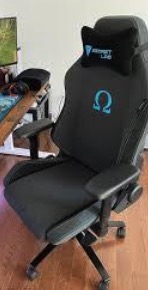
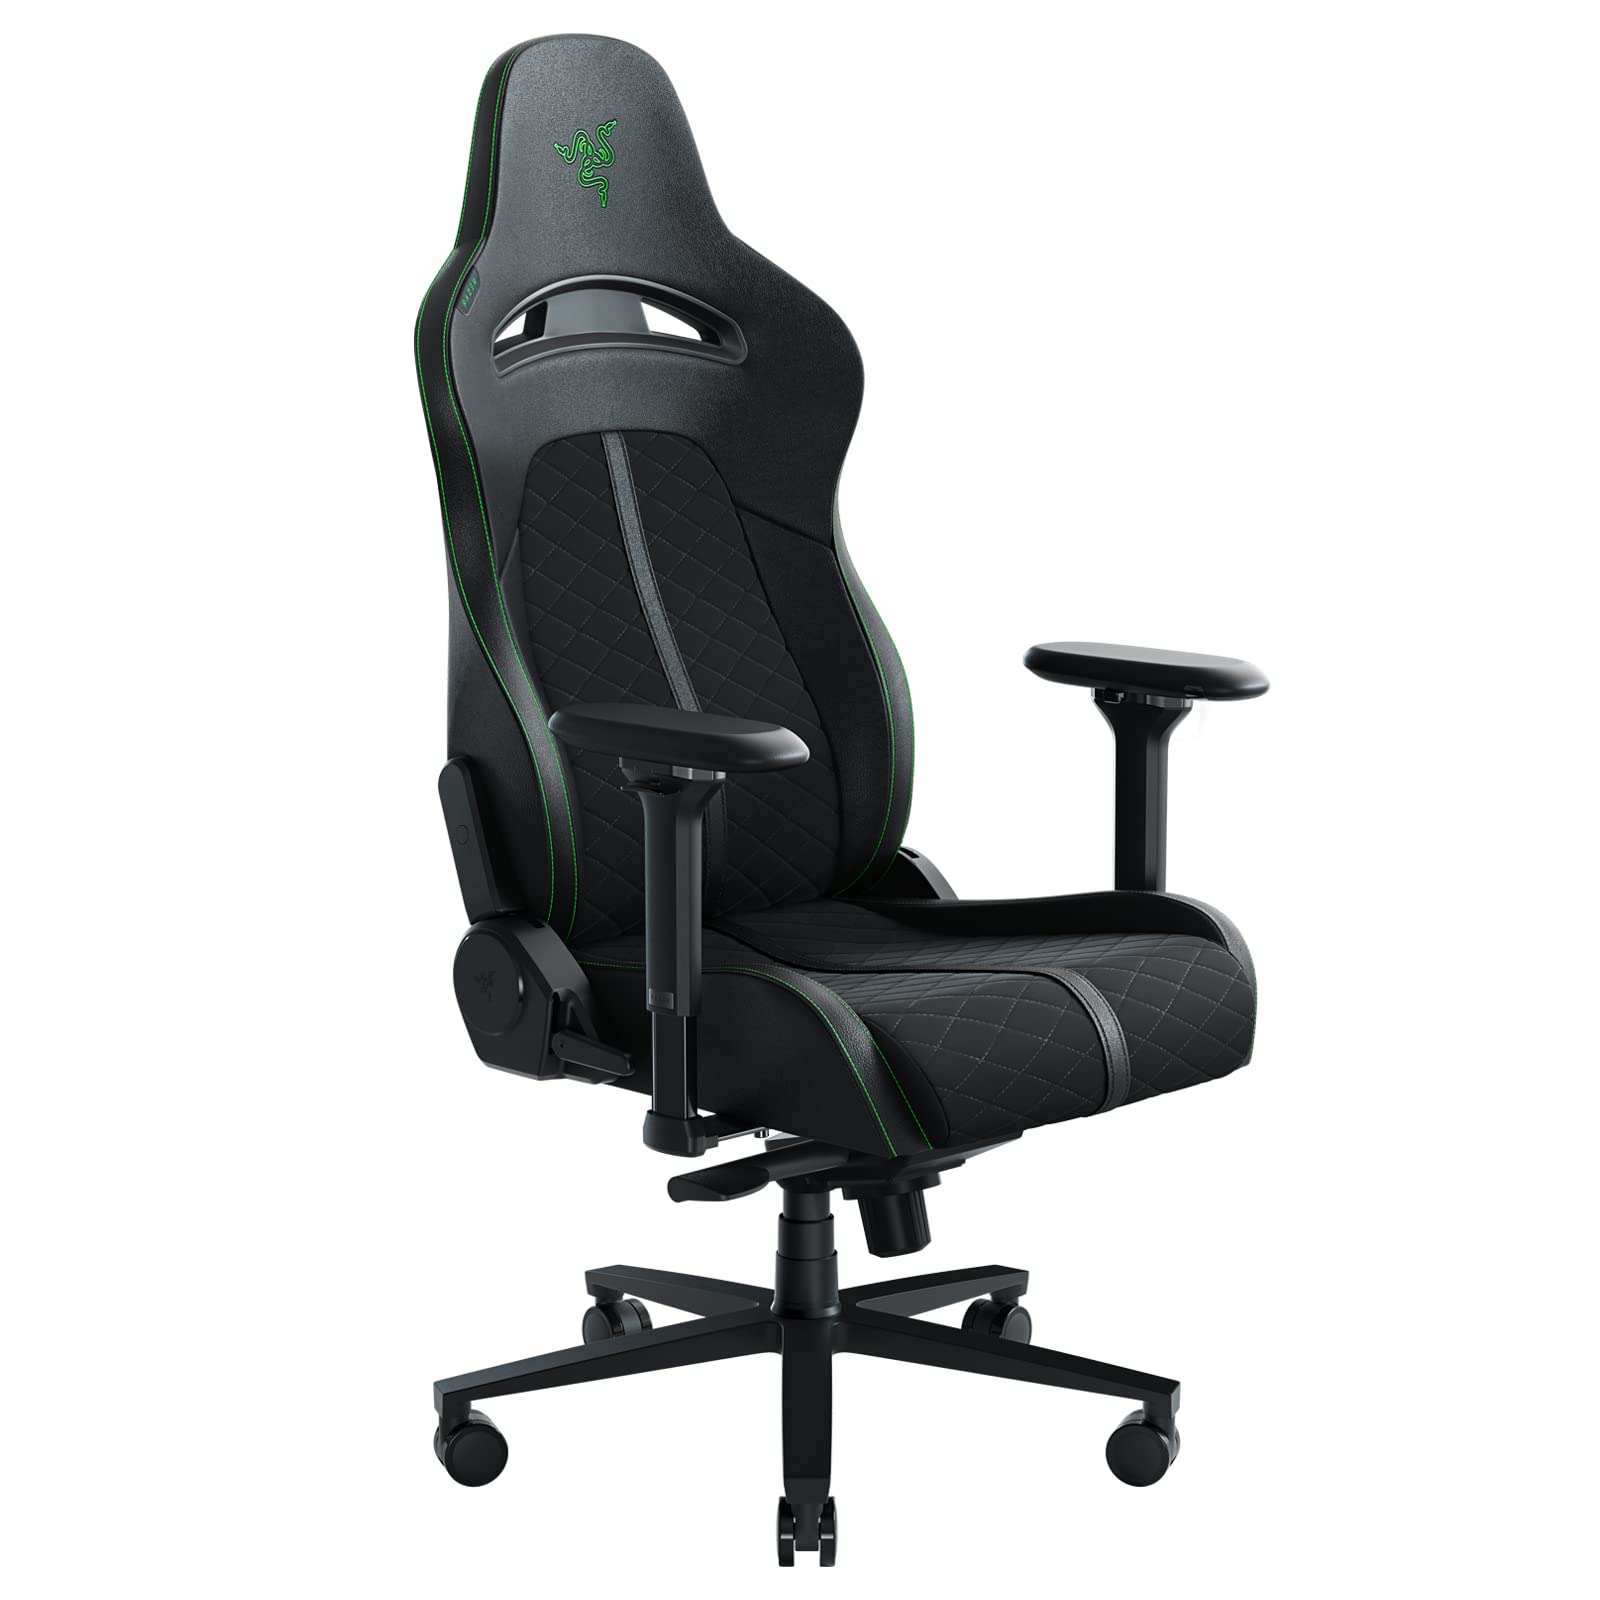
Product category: items_chair
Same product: no